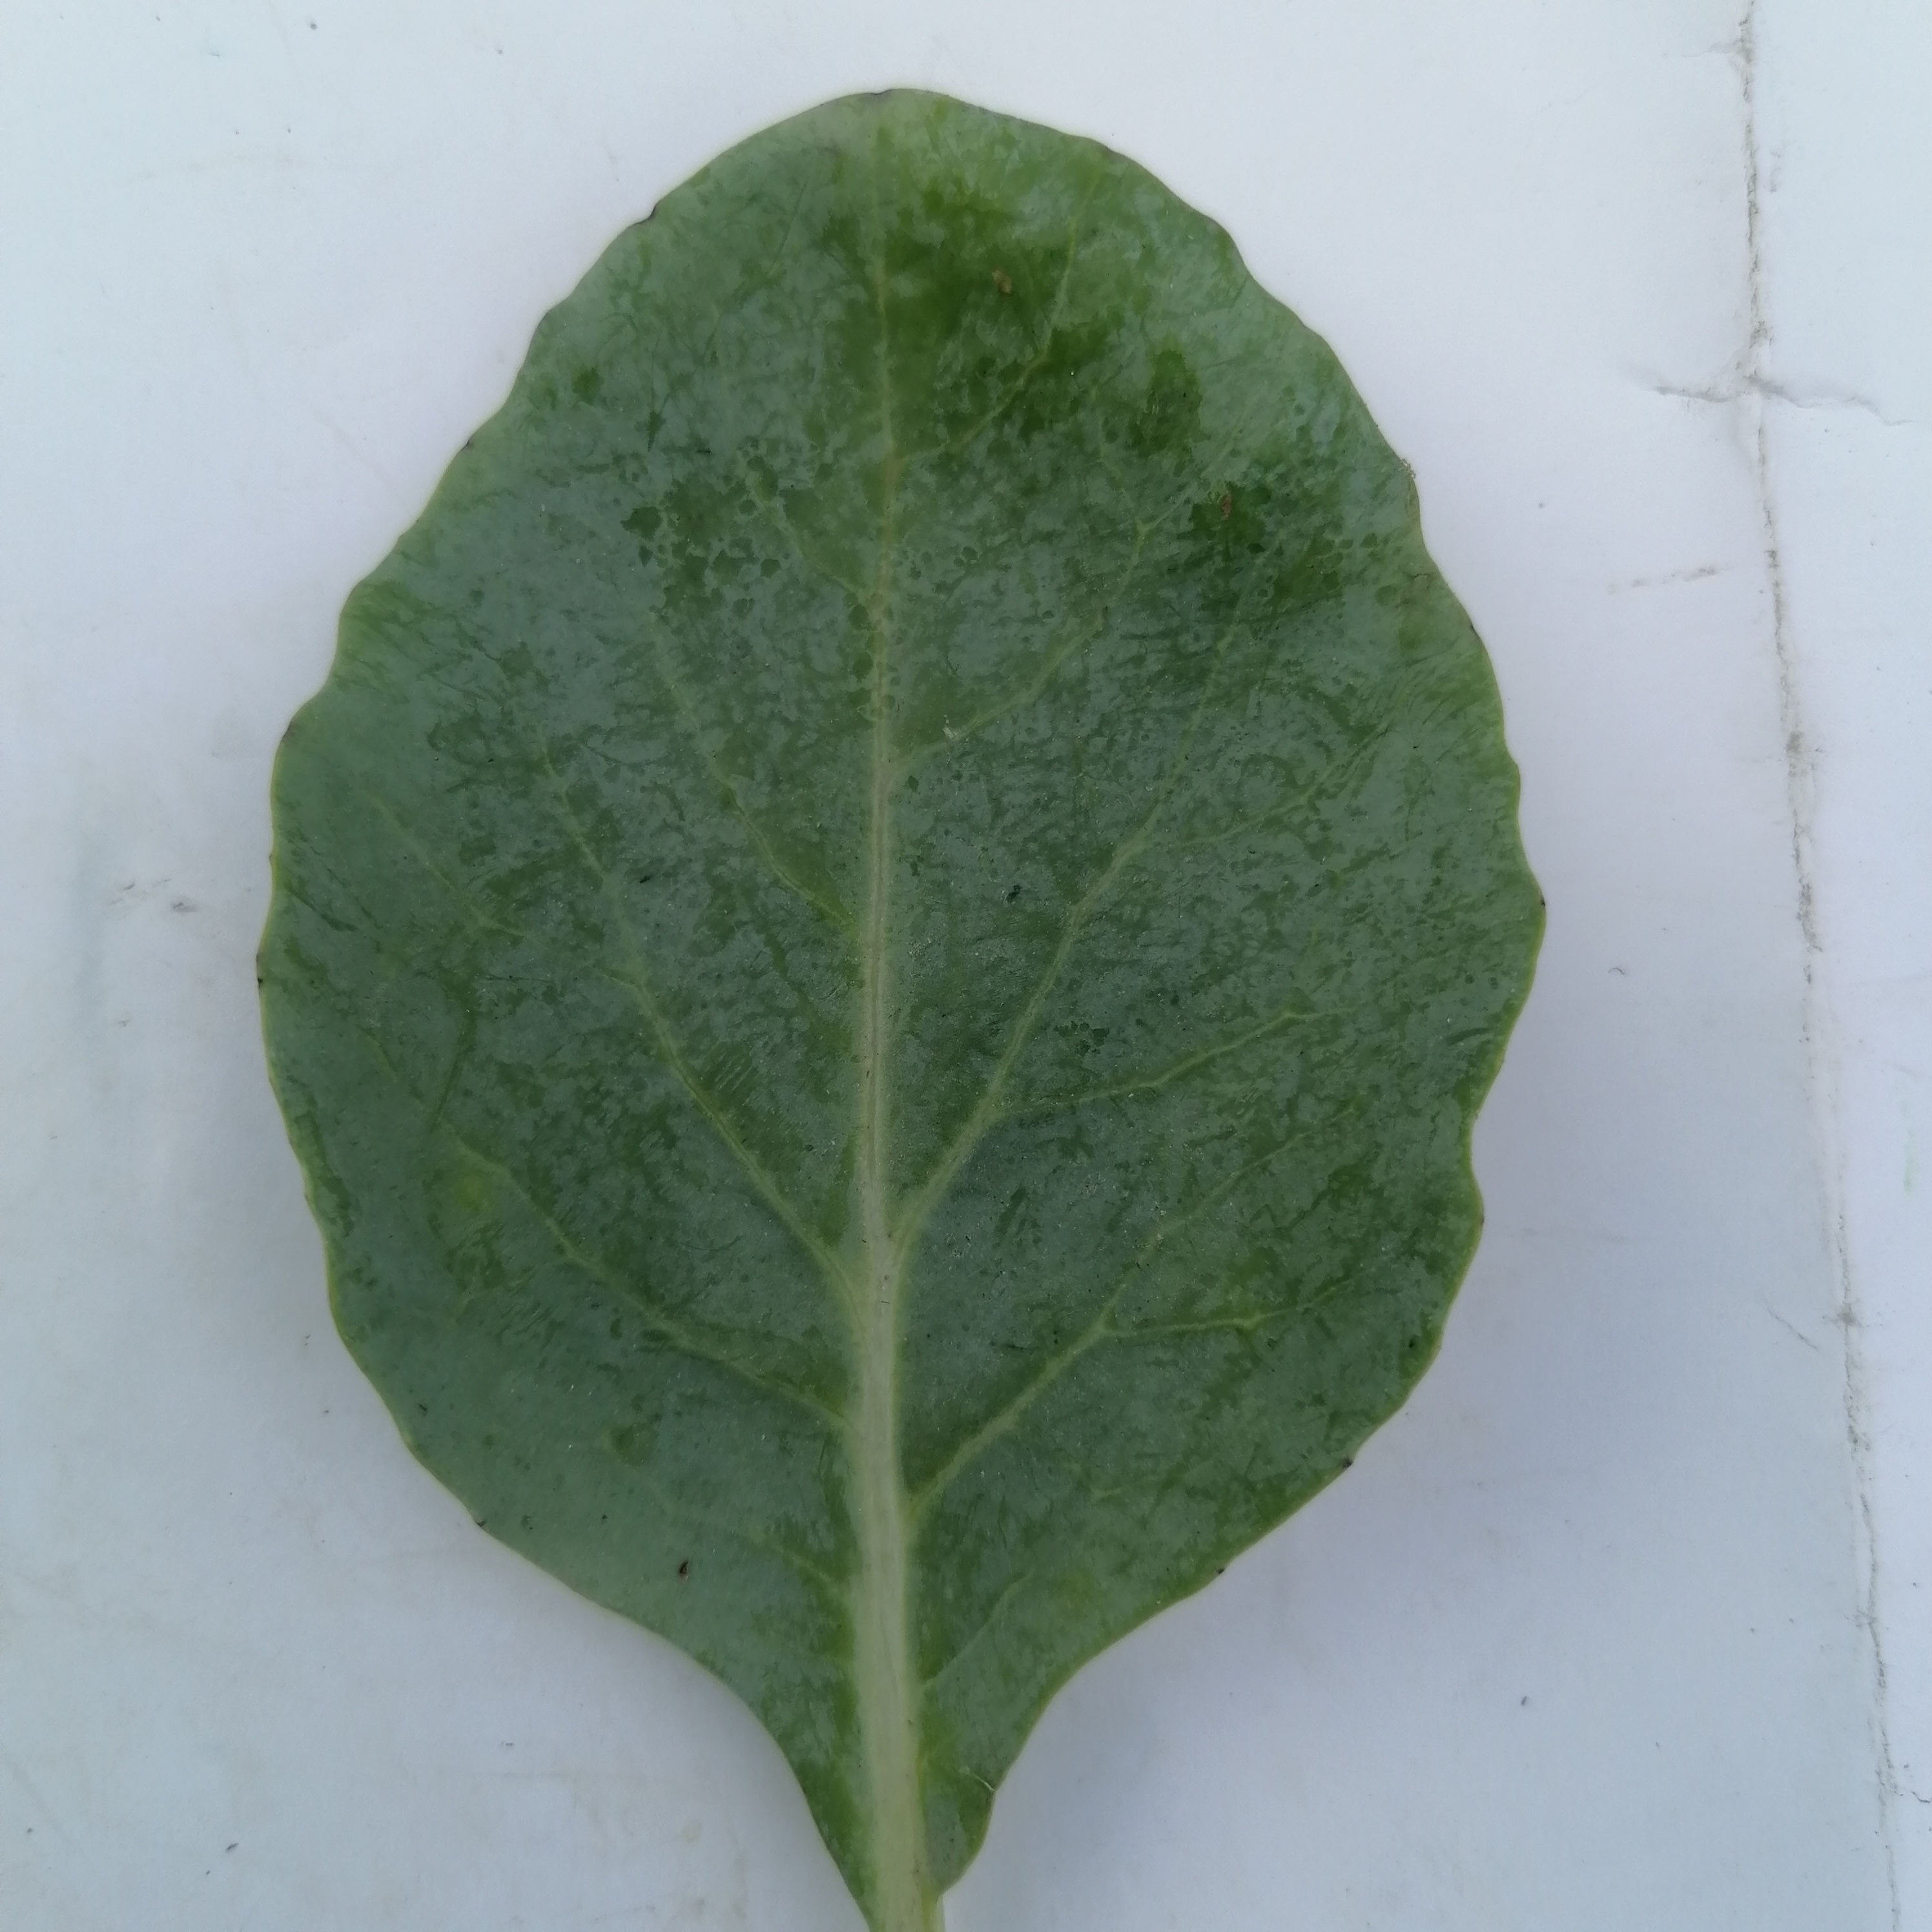
Label: Healthy